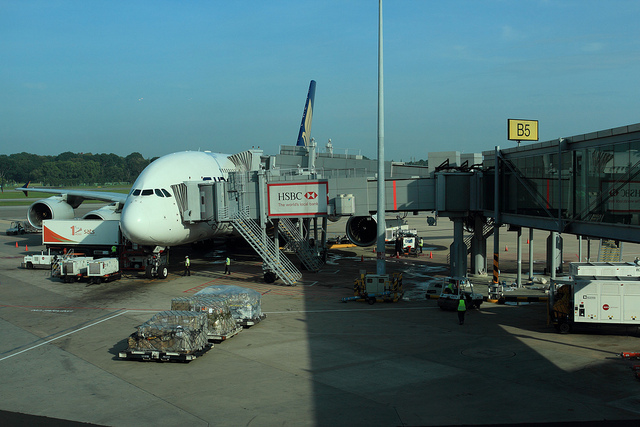
user: Given an image and a question. Answer the question in a short answer. Question: What is being loaded in the airplane? Short Answer:
assistant: luggage